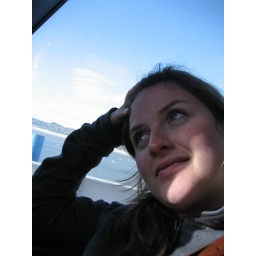
Sunday bike ride over the bridge 220407